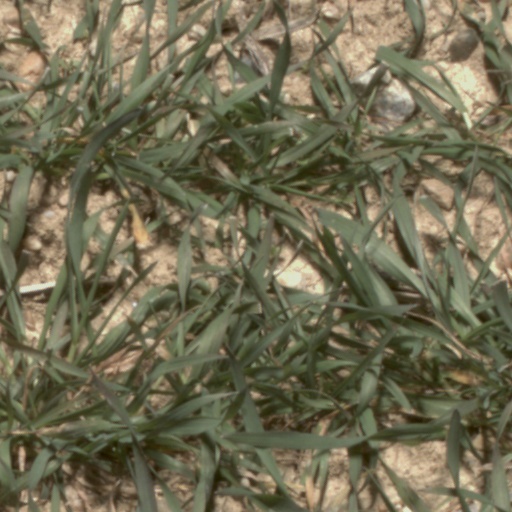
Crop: wheat